They're Playing Our Song

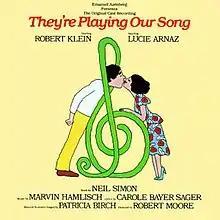
Original Cast Recording

They're Playing Our Song is a musical with a book by Neil Simon, lyrics by Carole Bayer Sager, and music by Marvin Hamlisch.